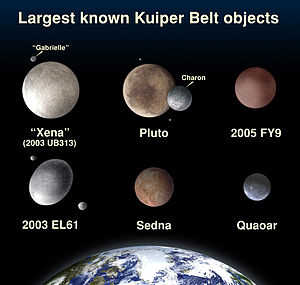
Plutoid
Forskellige plutoider
Plutoider er en kategori af trans-neptunske objekter i det ydre solsystem.